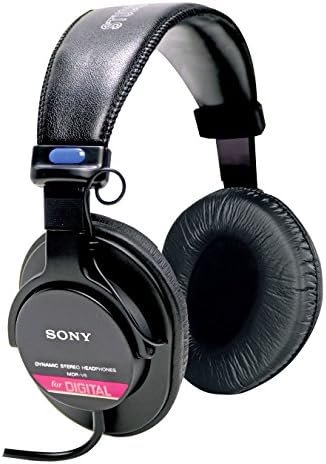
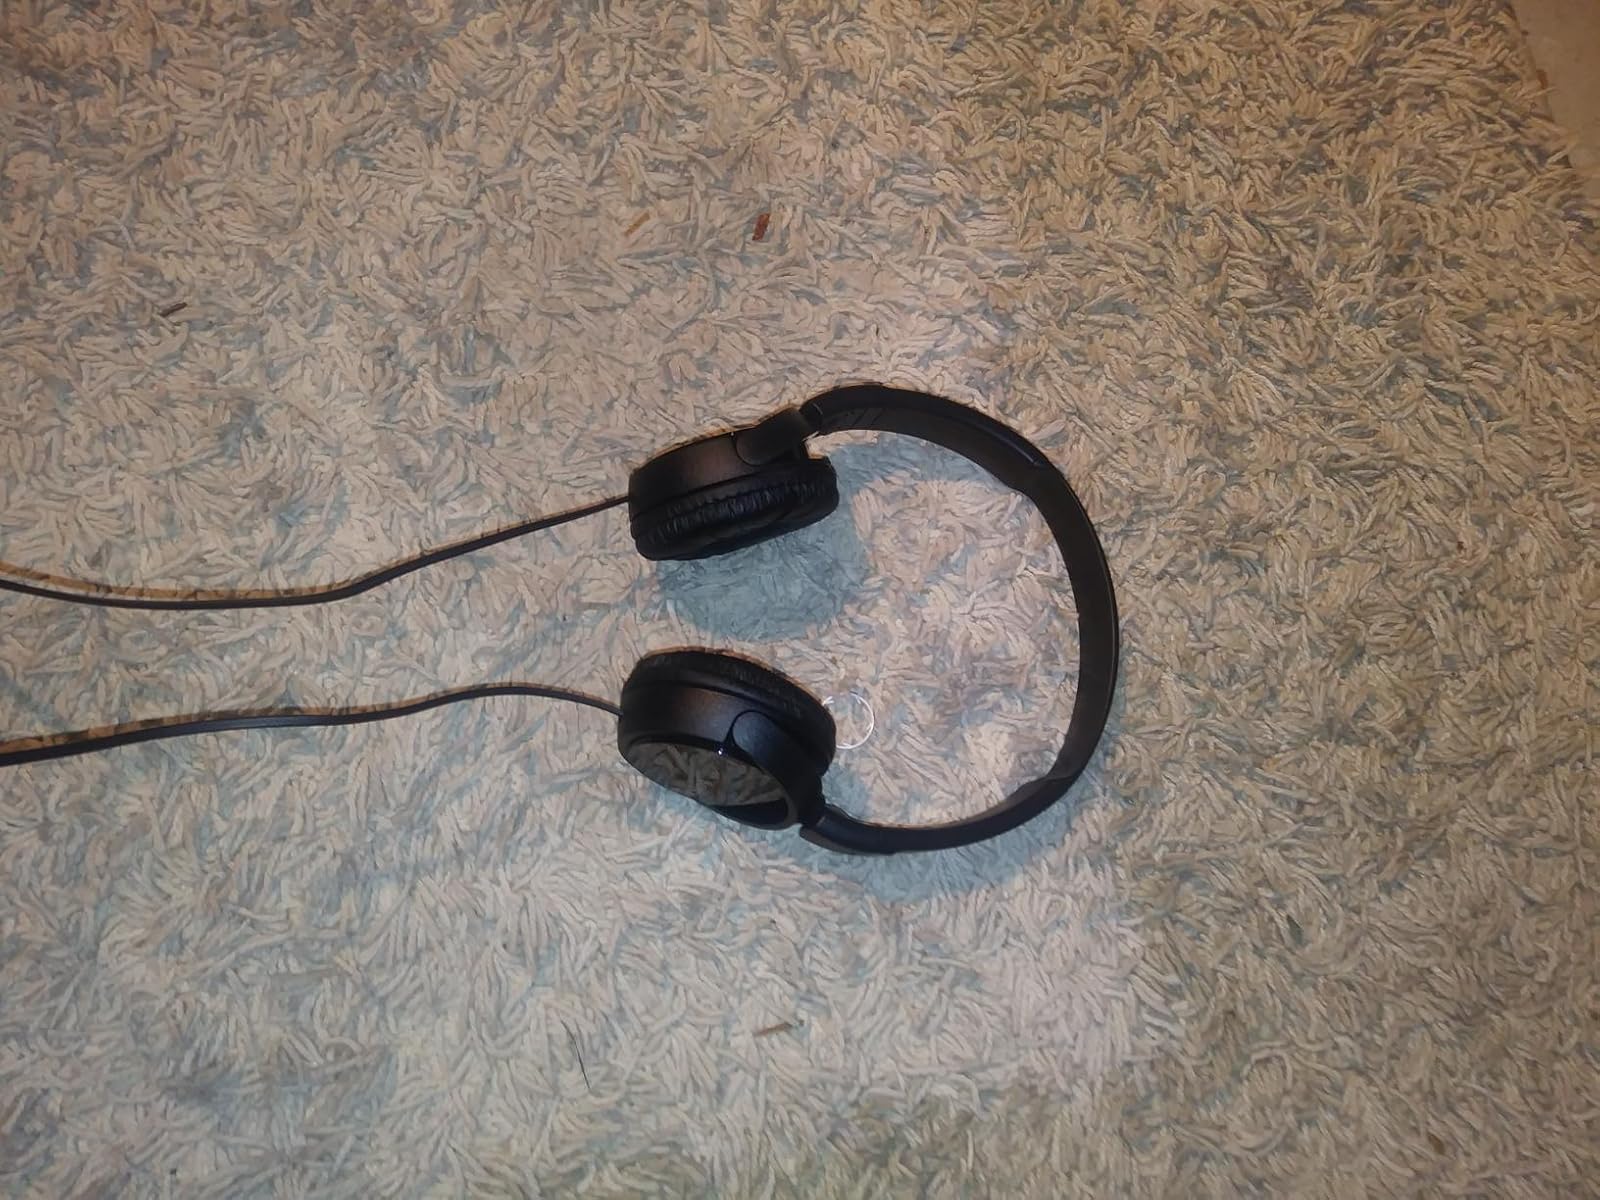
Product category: headphones
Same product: no